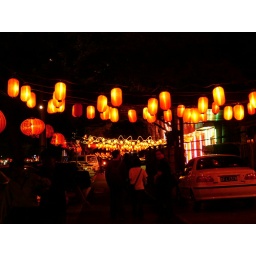
one of the famous street of Beijing, full of hot pot resturants, specialized in small spicy lobster......yammm....